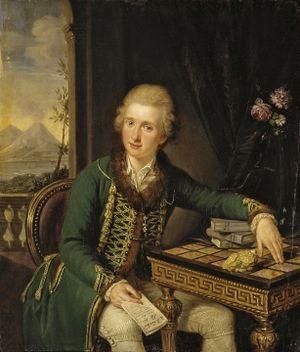
Ludwig Guttenbrunn, né en 1750 à Vienne ou à Krems et mort le 15 janvier 1819 à Francfort-sur-le-Main, est un peintre autrichien, spécialisé dans les portraits de cour et de l'aristocratie de son époque. Il fut actif à Vienne et en France, puis surtout à Saint-Pétersbourg.